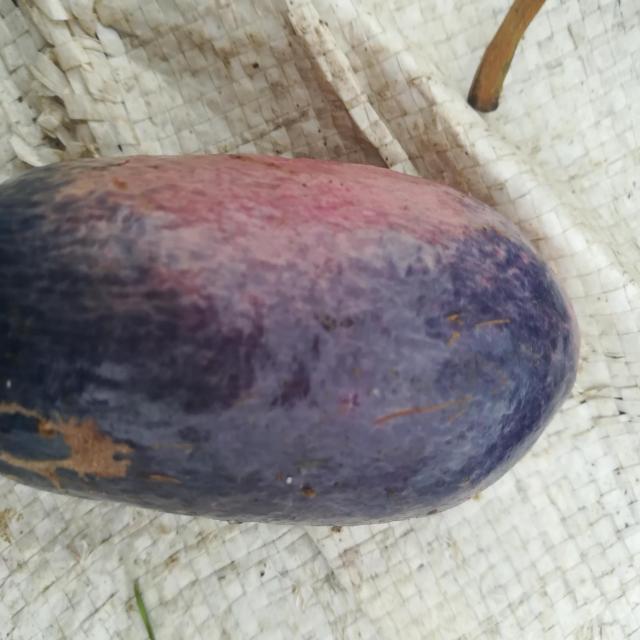
Plum grade: unaffected